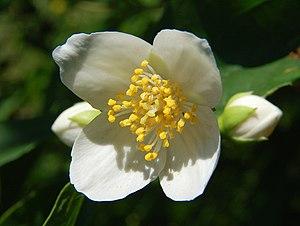
Carpenteria californica fleur en Belgique à Hamois.
La famille des Hydrangeaceae regroupe des plantes dicotylédones ; elle comprend une centaine d'espèces réparties en 10 à 16 genres.